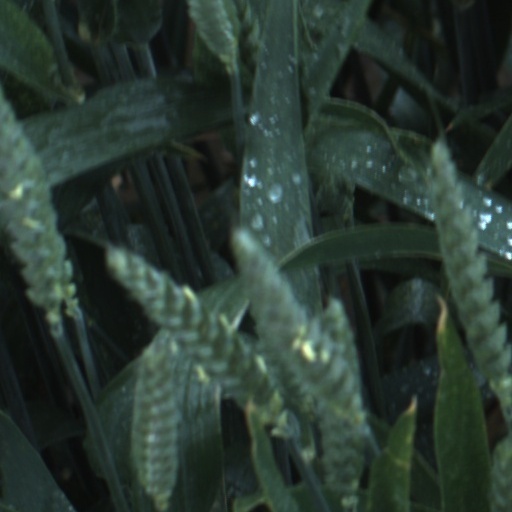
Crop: wheat